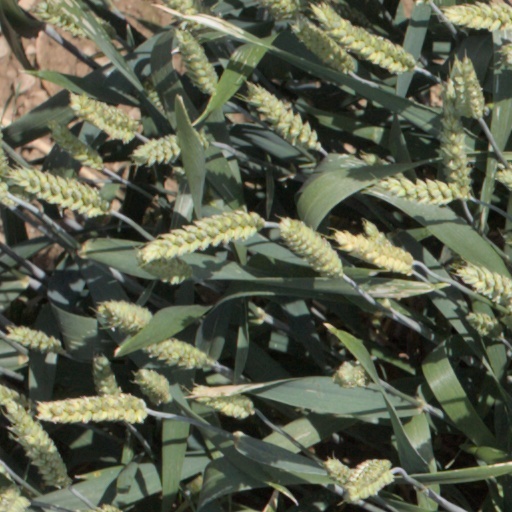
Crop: wheat